MYBYK

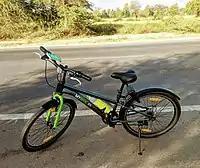
Mybyk in Ahmedabad, 2020

In 2023, the company introduced electric bicycles as part of its fleet. In 2024, MYBYK launched 10-minute free rides plan to mark its 10th anniversary on World Bicycle Day.